Bolam's mouse

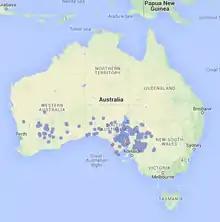
Distribution of Bolam's mouse in Australia

Bolam's mouse was first described by Troughton in 1932 as a subspecies of the sandy inland mouse, as "Pseudomys hermannsburgensis bolami". It was reclassified as a separate species by Kitchener "et al." in 1984 based on nucleic acid electrophoretic and morphometric characters.